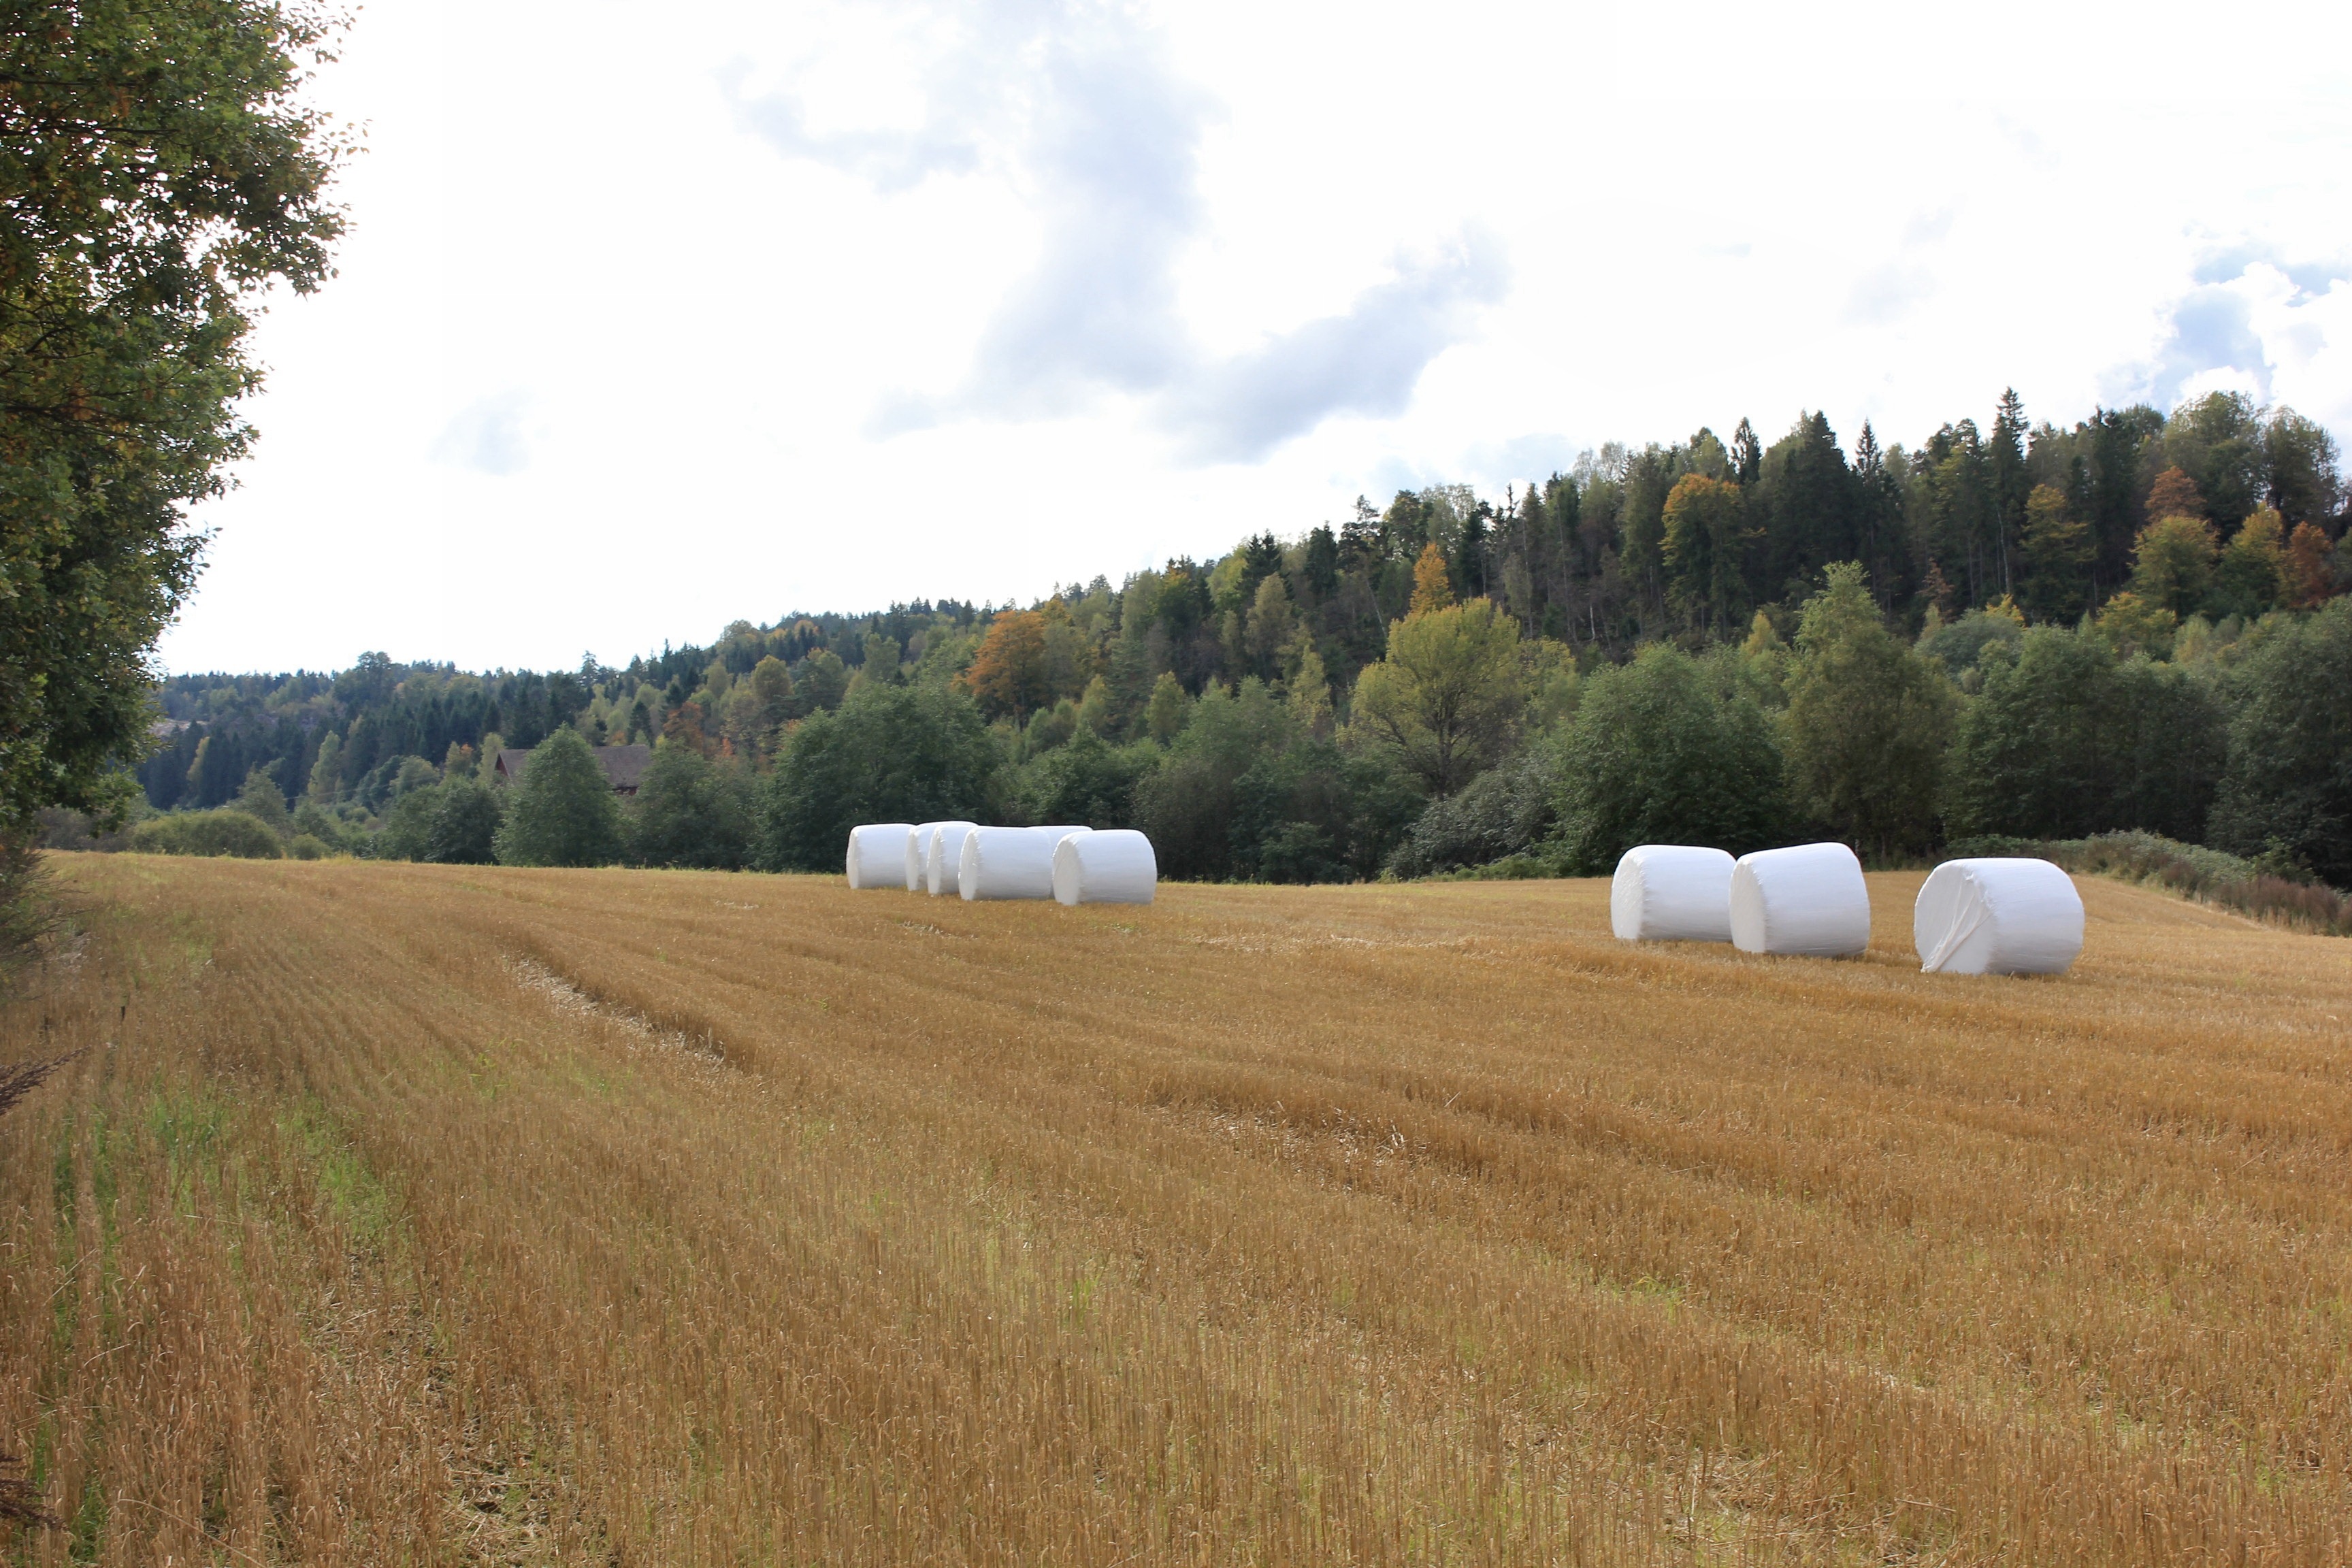
landscape, tree, forest, grass, cloud, sky, hay, field, farm, meadow, prairie, hill, harvest, crop, pasture, autumn, agriculture, plain, farmland, clouds, grassland, straw, hay bales, rural area, grass family